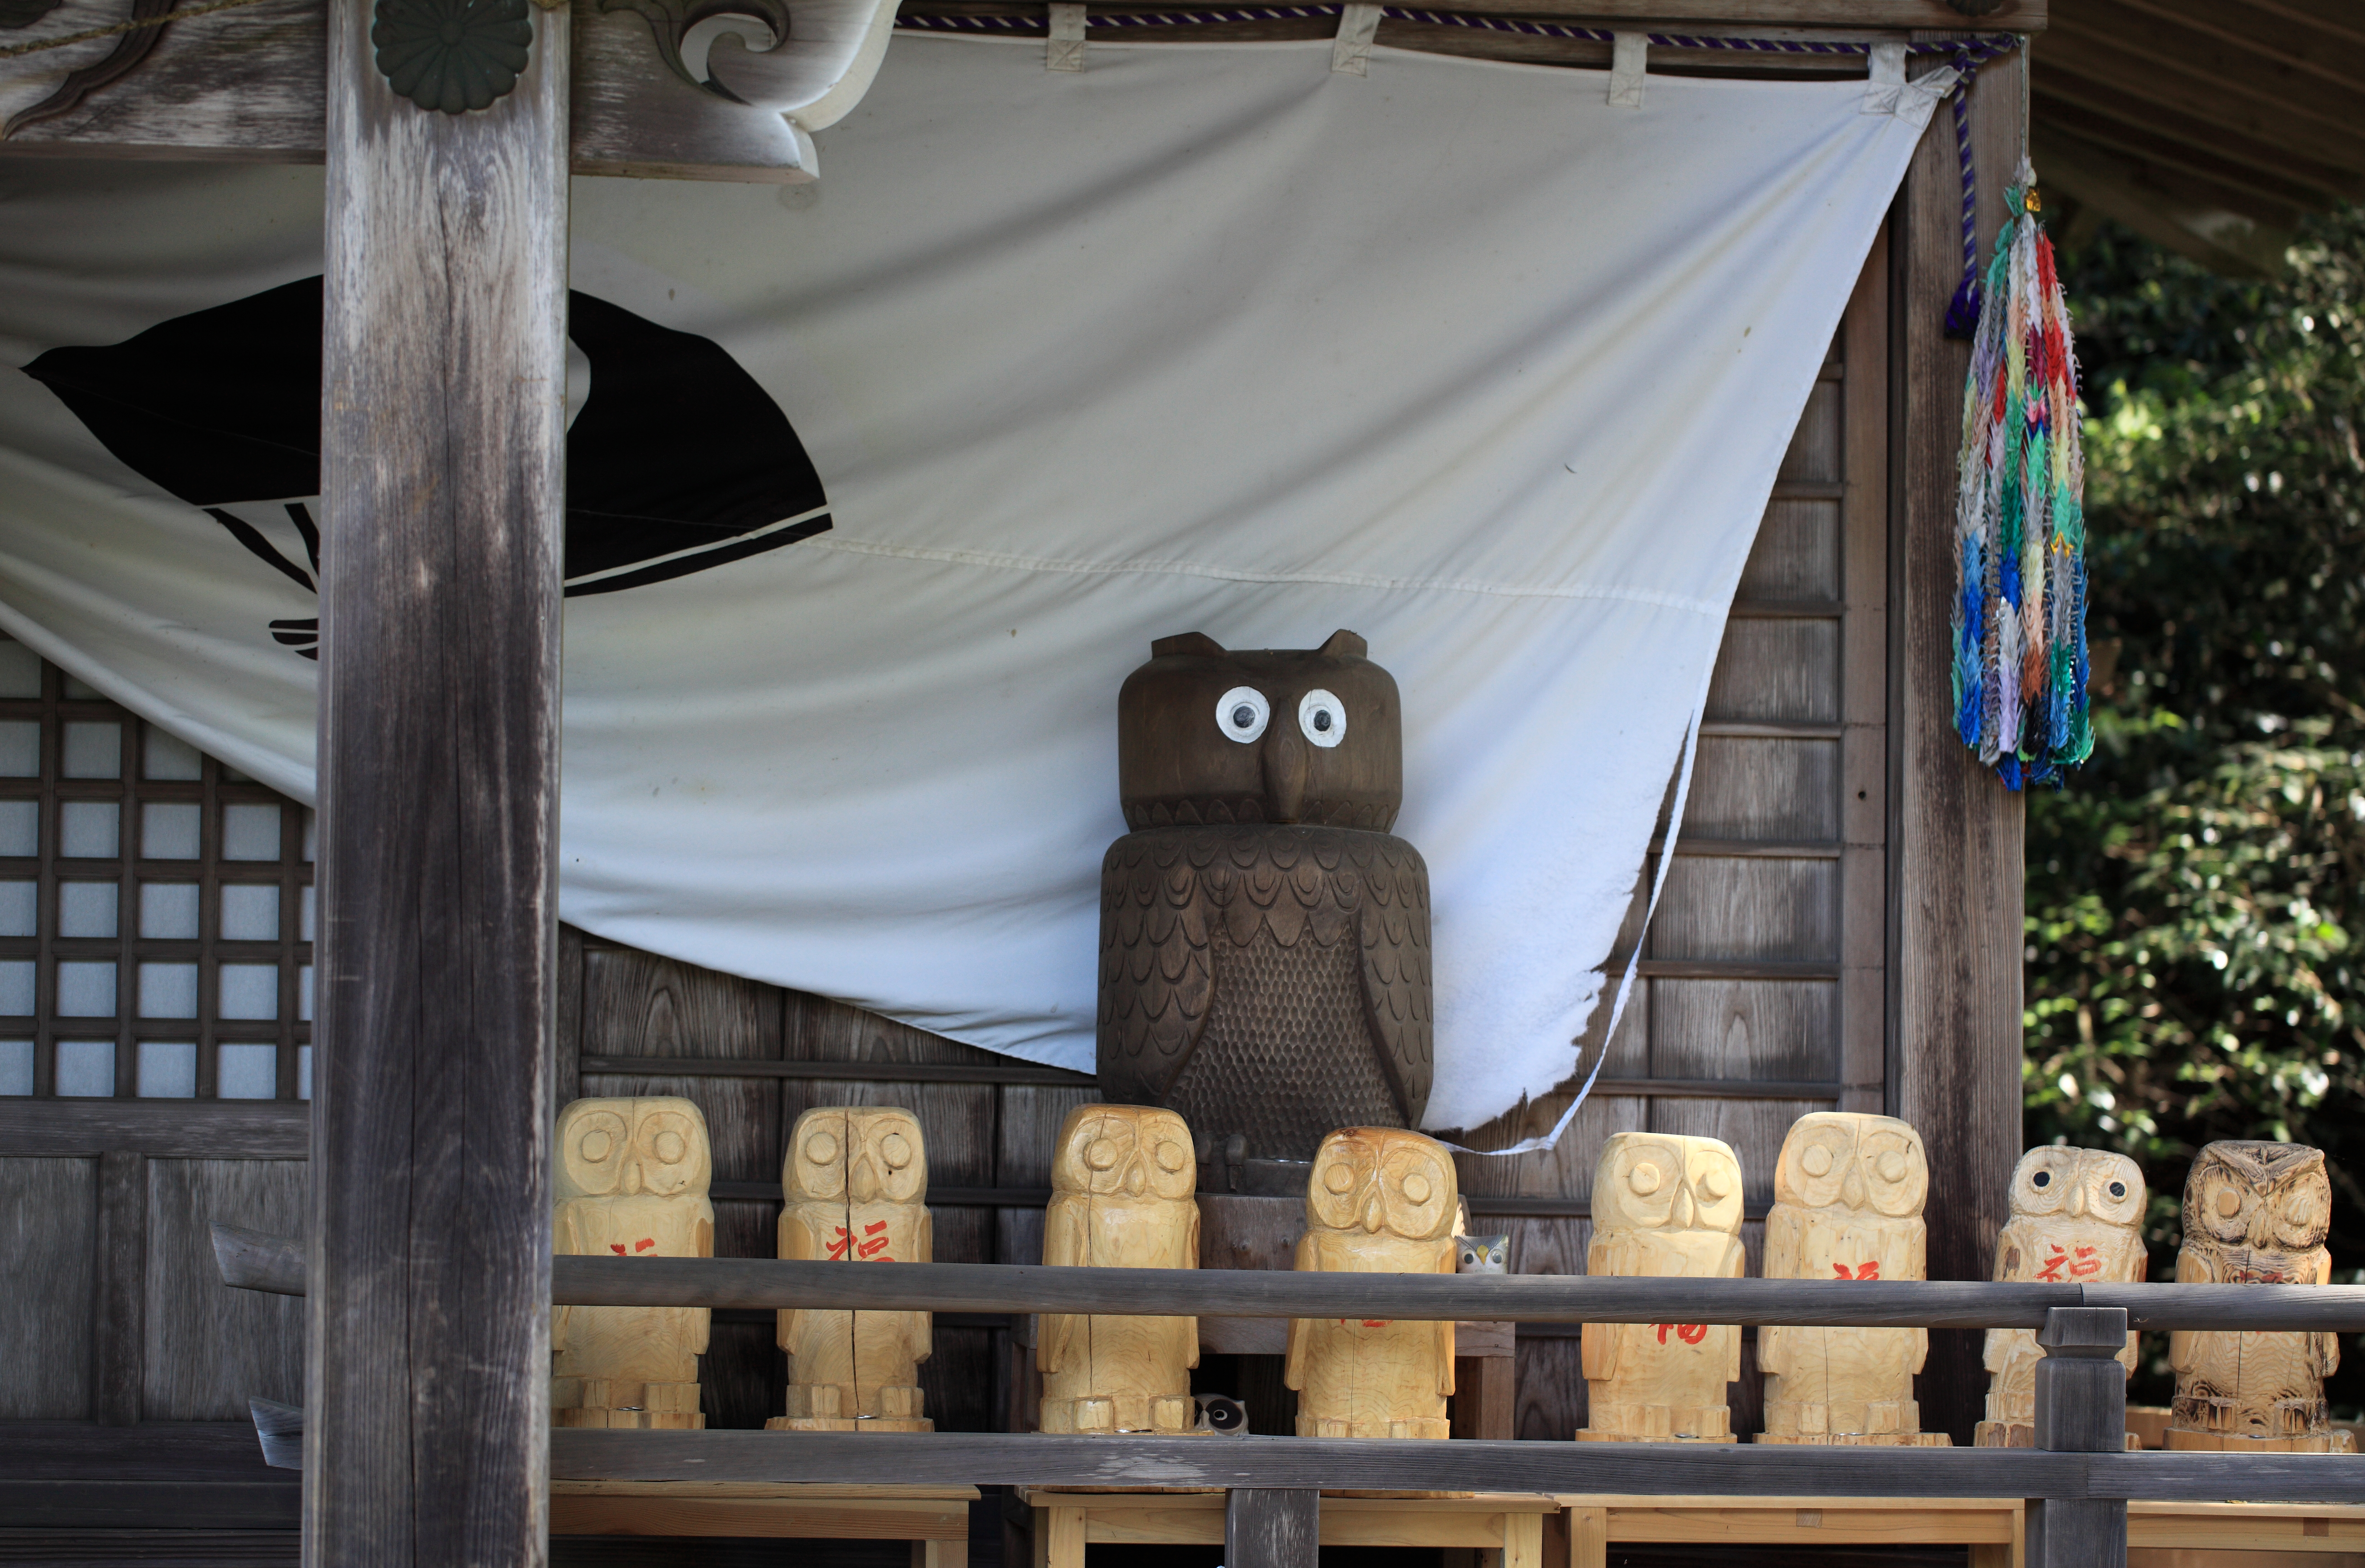
wood, high, owl, interior design, sculpture, carvings, shrine, tochigi, 5d, hires, markii, hi, res, resolution, nasu, torinokosanshoujinja